Teenage tragedy song

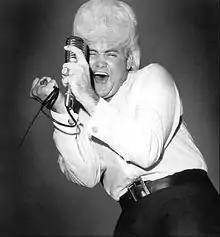
Wayne Cochran first performed the song "Last Kiss" which would later be recorded by J Frank Wilson, Wednesday, and Pearl Jam in 1964, 1974 and 1999 respectively).

The teenage tragedy genre's popular era began with "Black Denim Trousers and Motorcycle Boots" by the Cheers, written by Jerry Leiber and Mike Stoller. Released just before James Dean's death in an automobile accident in the fall of 1955, it climbed the charts immediately afterward. Teenage tragedies featured specific thematic tropes such as star-crossed lovers, reckless youth, eternal devotion, suicide, and despair over lost love, along with lyrical elements that teens of the time could relate to their own lives such as dating, motorcycles and automobiles, and disapproving parents or peers. Contemporary girl groups borrowed the genre's melodramatic template and use of sound effects, orchestration, and echo for other story-songs.